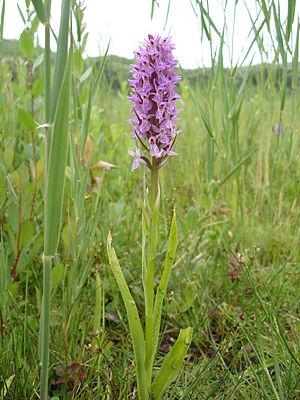
La Fruška gora est un massif montagneux situé en Serbie, au nord de la région de Syrmie, dans la province autonome de Voïvodine.
Valverset est un site naturel situé à l’ouest de la commune de Leuglay, dans le département de la Côte-d'Or.
Mézilles est une commune française située en Puisaye dans le département de l'Yonne en région Bourgogne-Franche-Comté.